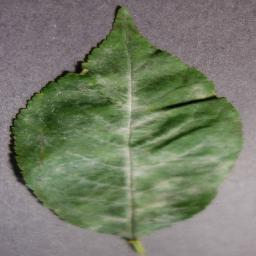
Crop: cherry
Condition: (including_sour)_powdery_mildew